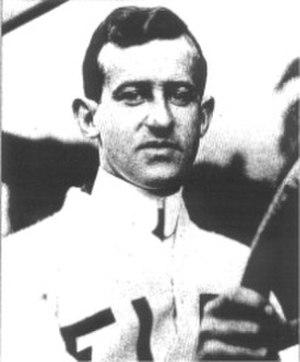
Caleb Smith Bragg, dit Caley ou le Chesterfield of the racing crowd en raison de son élégance vestimentaire, né le 23 novembre 1885 à Cincinnati et décédé le 24 octobre 1943 à New York City, était un pilote automobile, aviateur et champion de motonautisme américain.
Les 500 miles d'Indianapolis 1913, courus sur l'Indianapolis Motor Speedway et organisés le 30 mai 1913, ont été remportés par le pilote français Jules Goux sur une Peugeot.